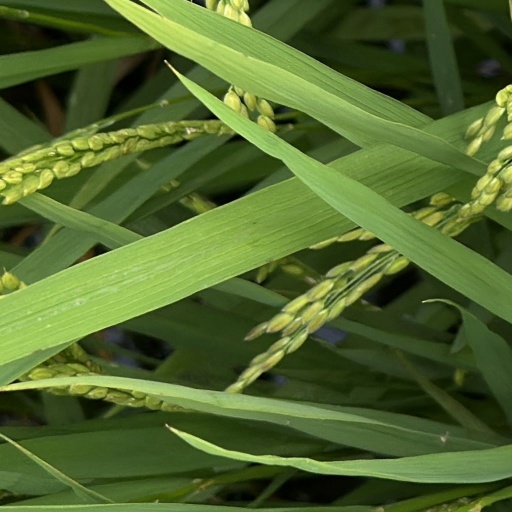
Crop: rice